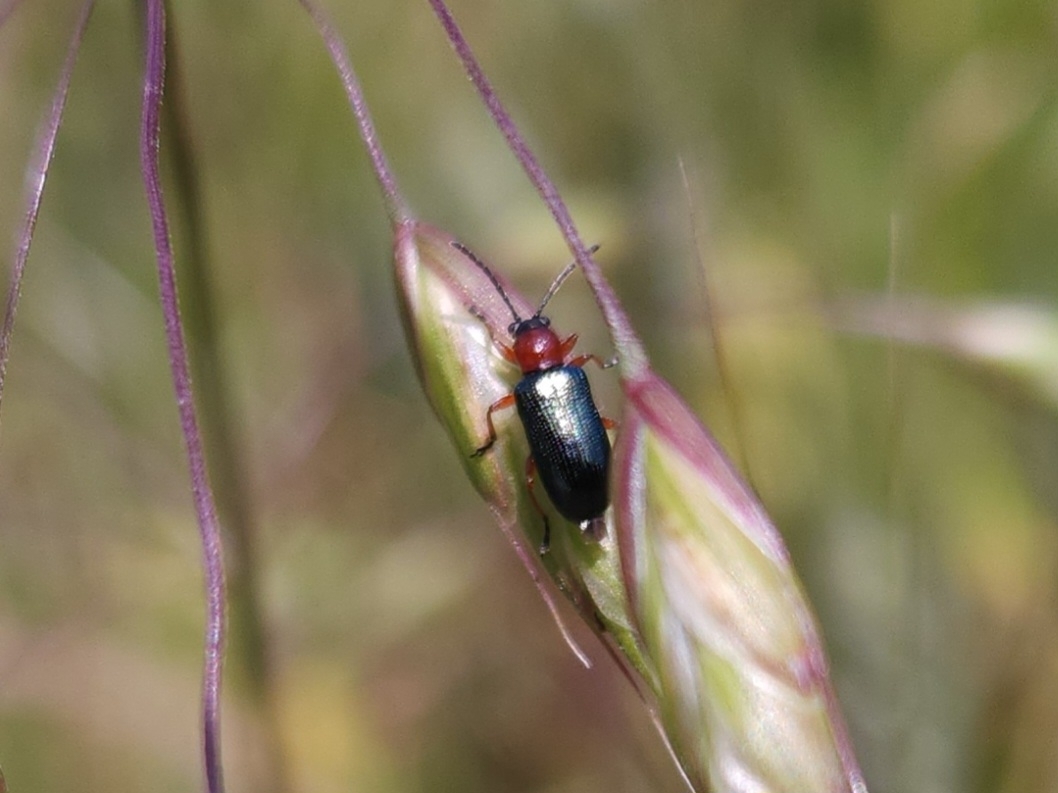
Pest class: cereal_leaf_beetle